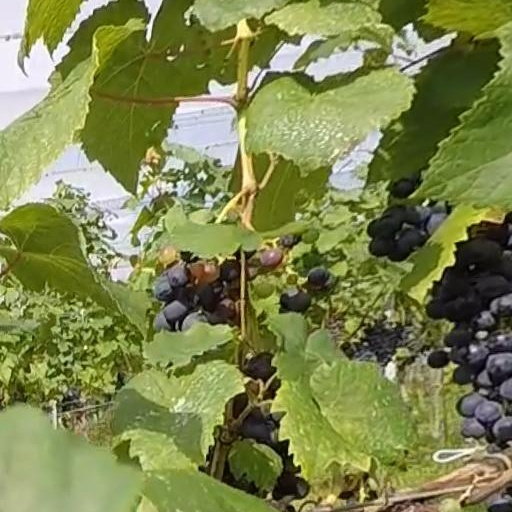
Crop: grape